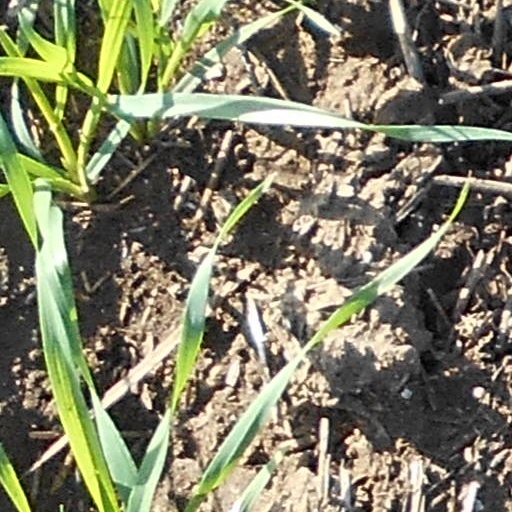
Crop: wheat